Nobusuke Kishi

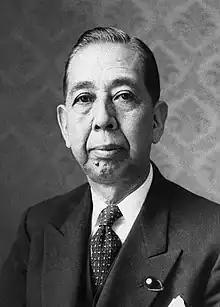
Official portrait, 1957

was a Japanese bureaucrat and politician who served as prime minister of Japan from 1957 to 1960. He is remembered for his exploitative economic management of the Japanese puppet state of Manchukuo in China in the 1930s, imprisonment as a suspected war criminal following World War II, and provocation of the massive Anpo protests as prime minister, retrospectively receiving the nickname "Monster of the Shōwa era" (昭和の妖怪; "Shōwa no yōkai"). Kishi was the founder of the Satō–Kishi–Abe dynasty in Japanese politics, with his younger brother Eisaku Satō and his grandson Shinzo Abe both later serving as prime ministers of Japan.